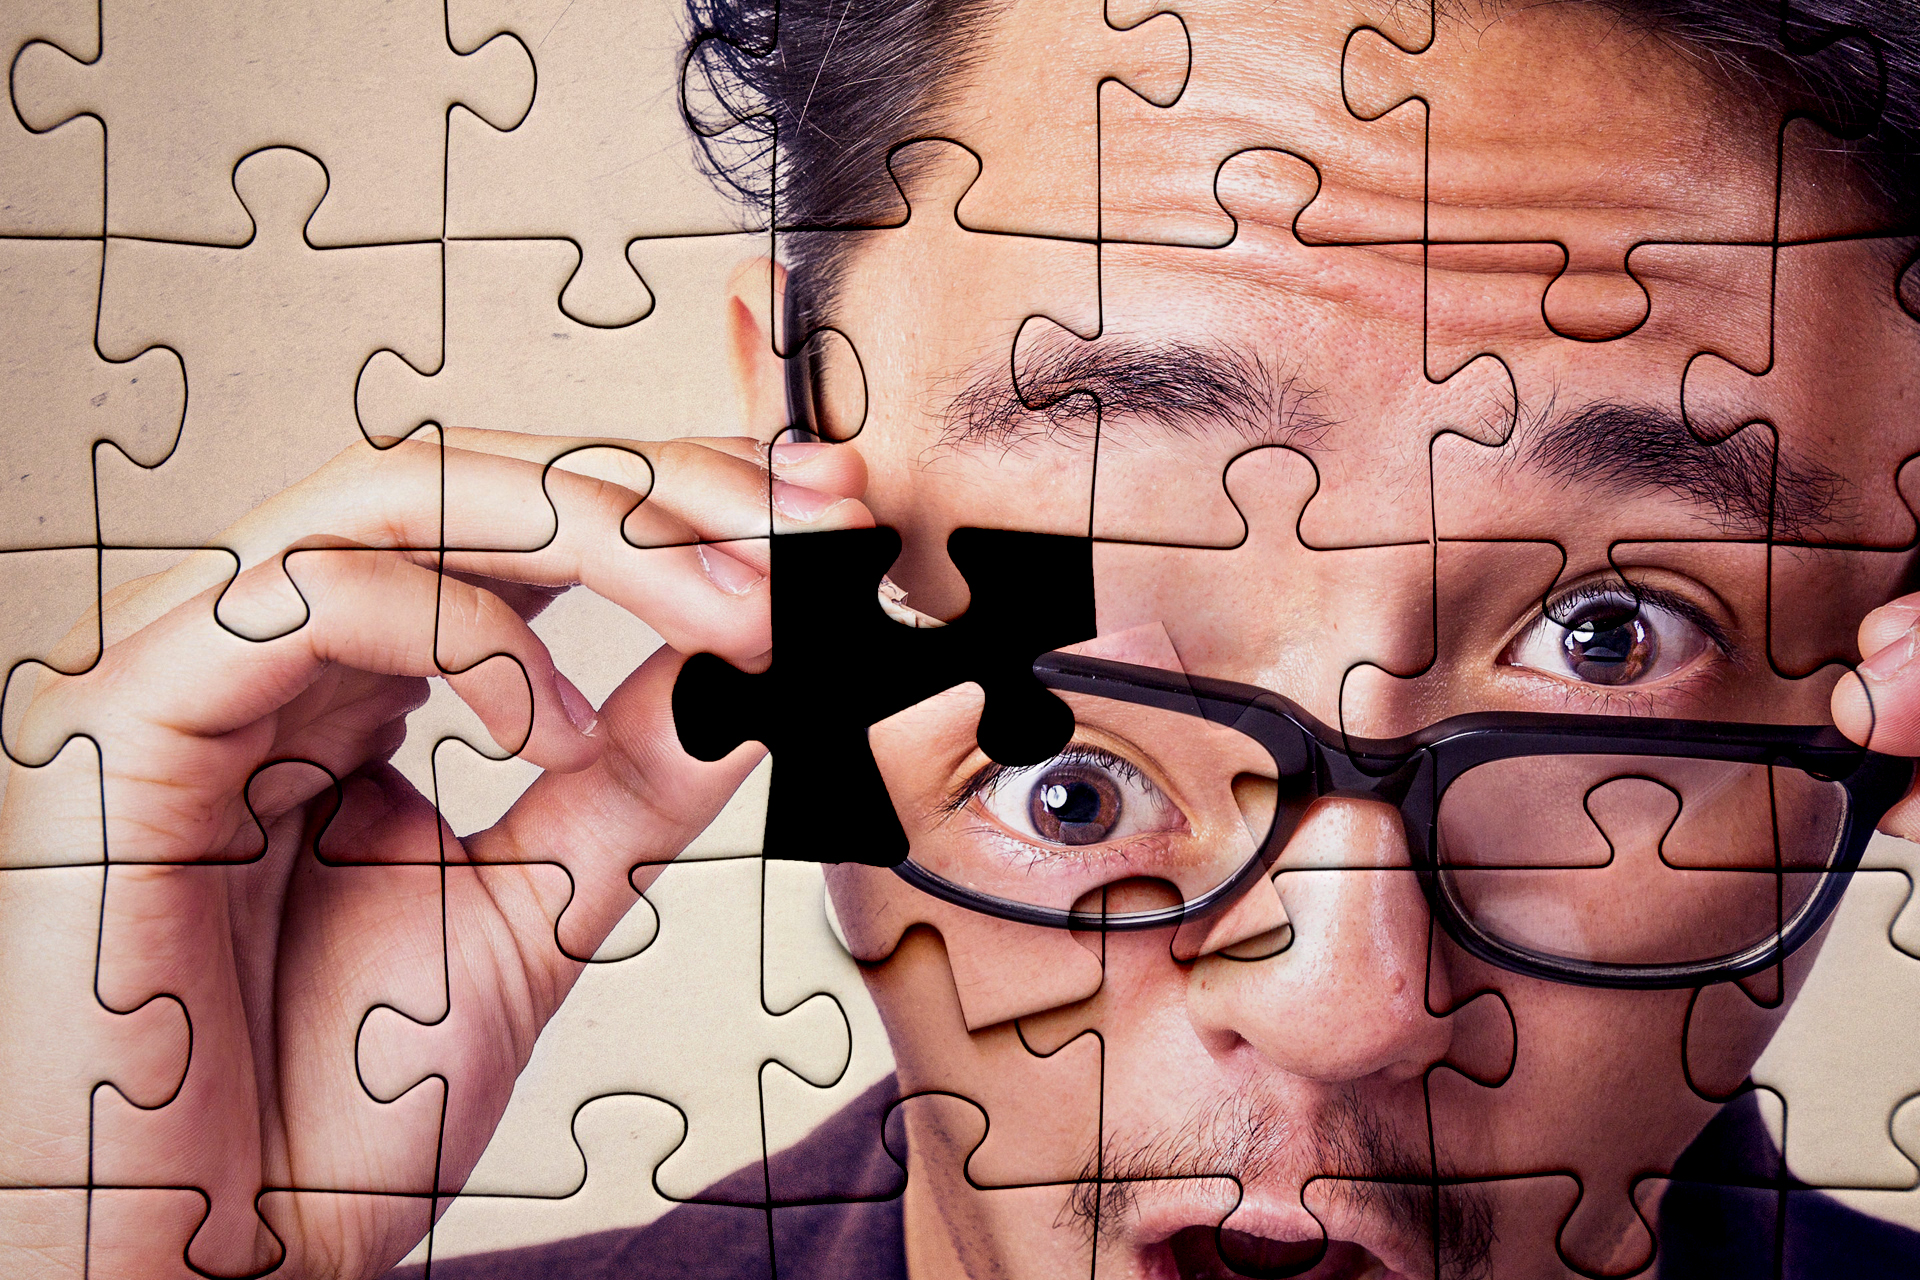
puzzle, puzzled, man, glasses, portrait, face, nose, cheek, forehead, eyebrow, human behavior, head, art, chin, vision care, eye, girl, mouth, human, organ, hand, eyewear, design, ear, illustration, lip, cool, finger, facial hair, jaw, visual arts, eyelash, flesh, smile